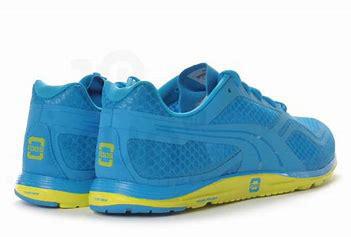
Brand: Puma
Model: 100